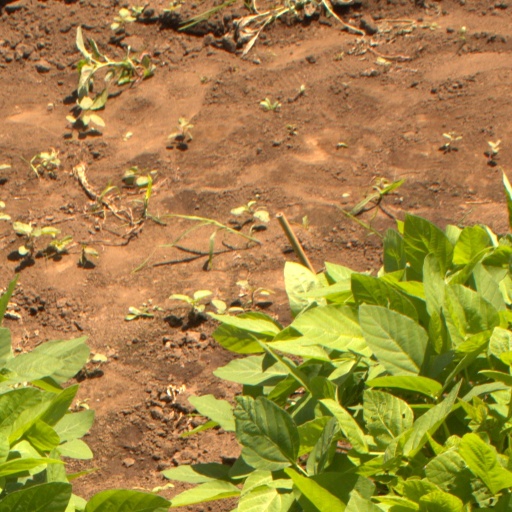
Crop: soybean